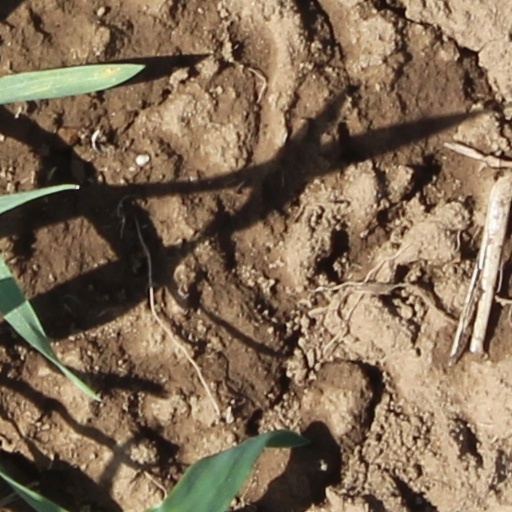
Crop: wheat